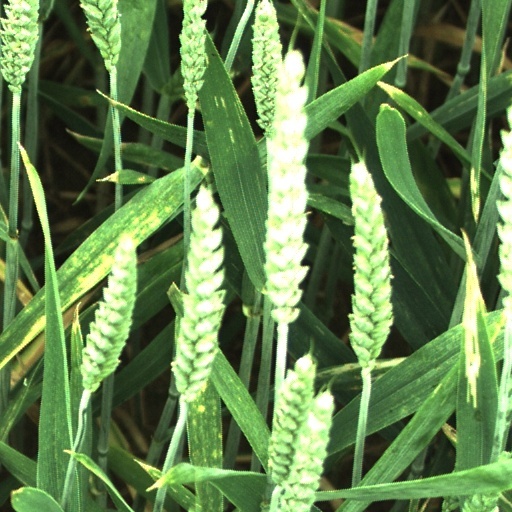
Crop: wheat